Tianjin Metro

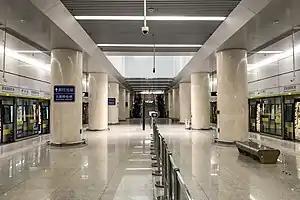
Binhaiguojijichang station of Line 2

Line 2 opened for trial operations on 1 July 2012. Due to a structural accident in Jianguodao Station, Line 2 was operated as two separate sections from July 2012 to 28 August 2013, when the affected station opened after being rebuilt. The line is long with 20 stations. Line 2's color is yellow.